1st Round (album)

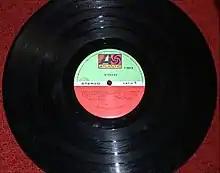
1st Round (label)

1st Round is an album by Italian musician and producer Pino Presti, released in 1976 under Atlantic Records. It's considered one of the most innovative albums of the 70's in the Italian music scene. All songs are composed by Pino Presti, except for "Smile" (Charlie Chaplin), "Sunny" (Bobby Hebb) and "Firefly" (Kenny Nolan).